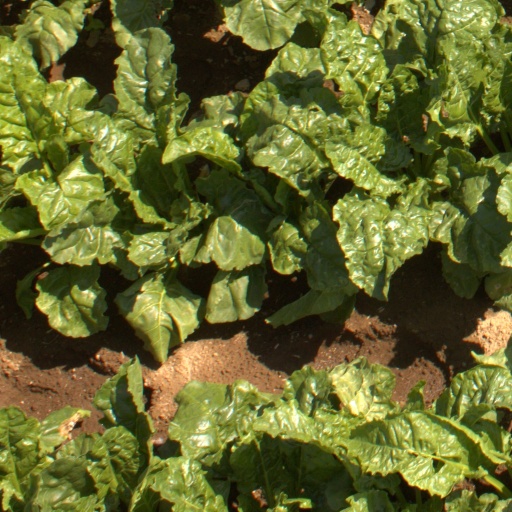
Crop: sugar beet